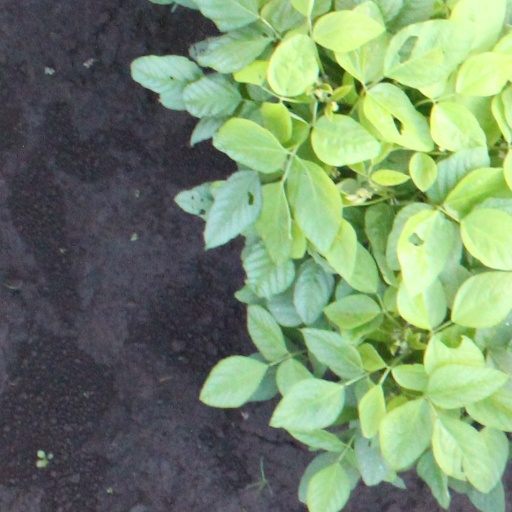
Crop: soybean